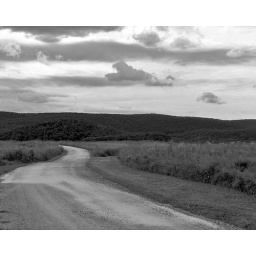
Driveway abutting the barn yellow barn with the Dover hills in the background.